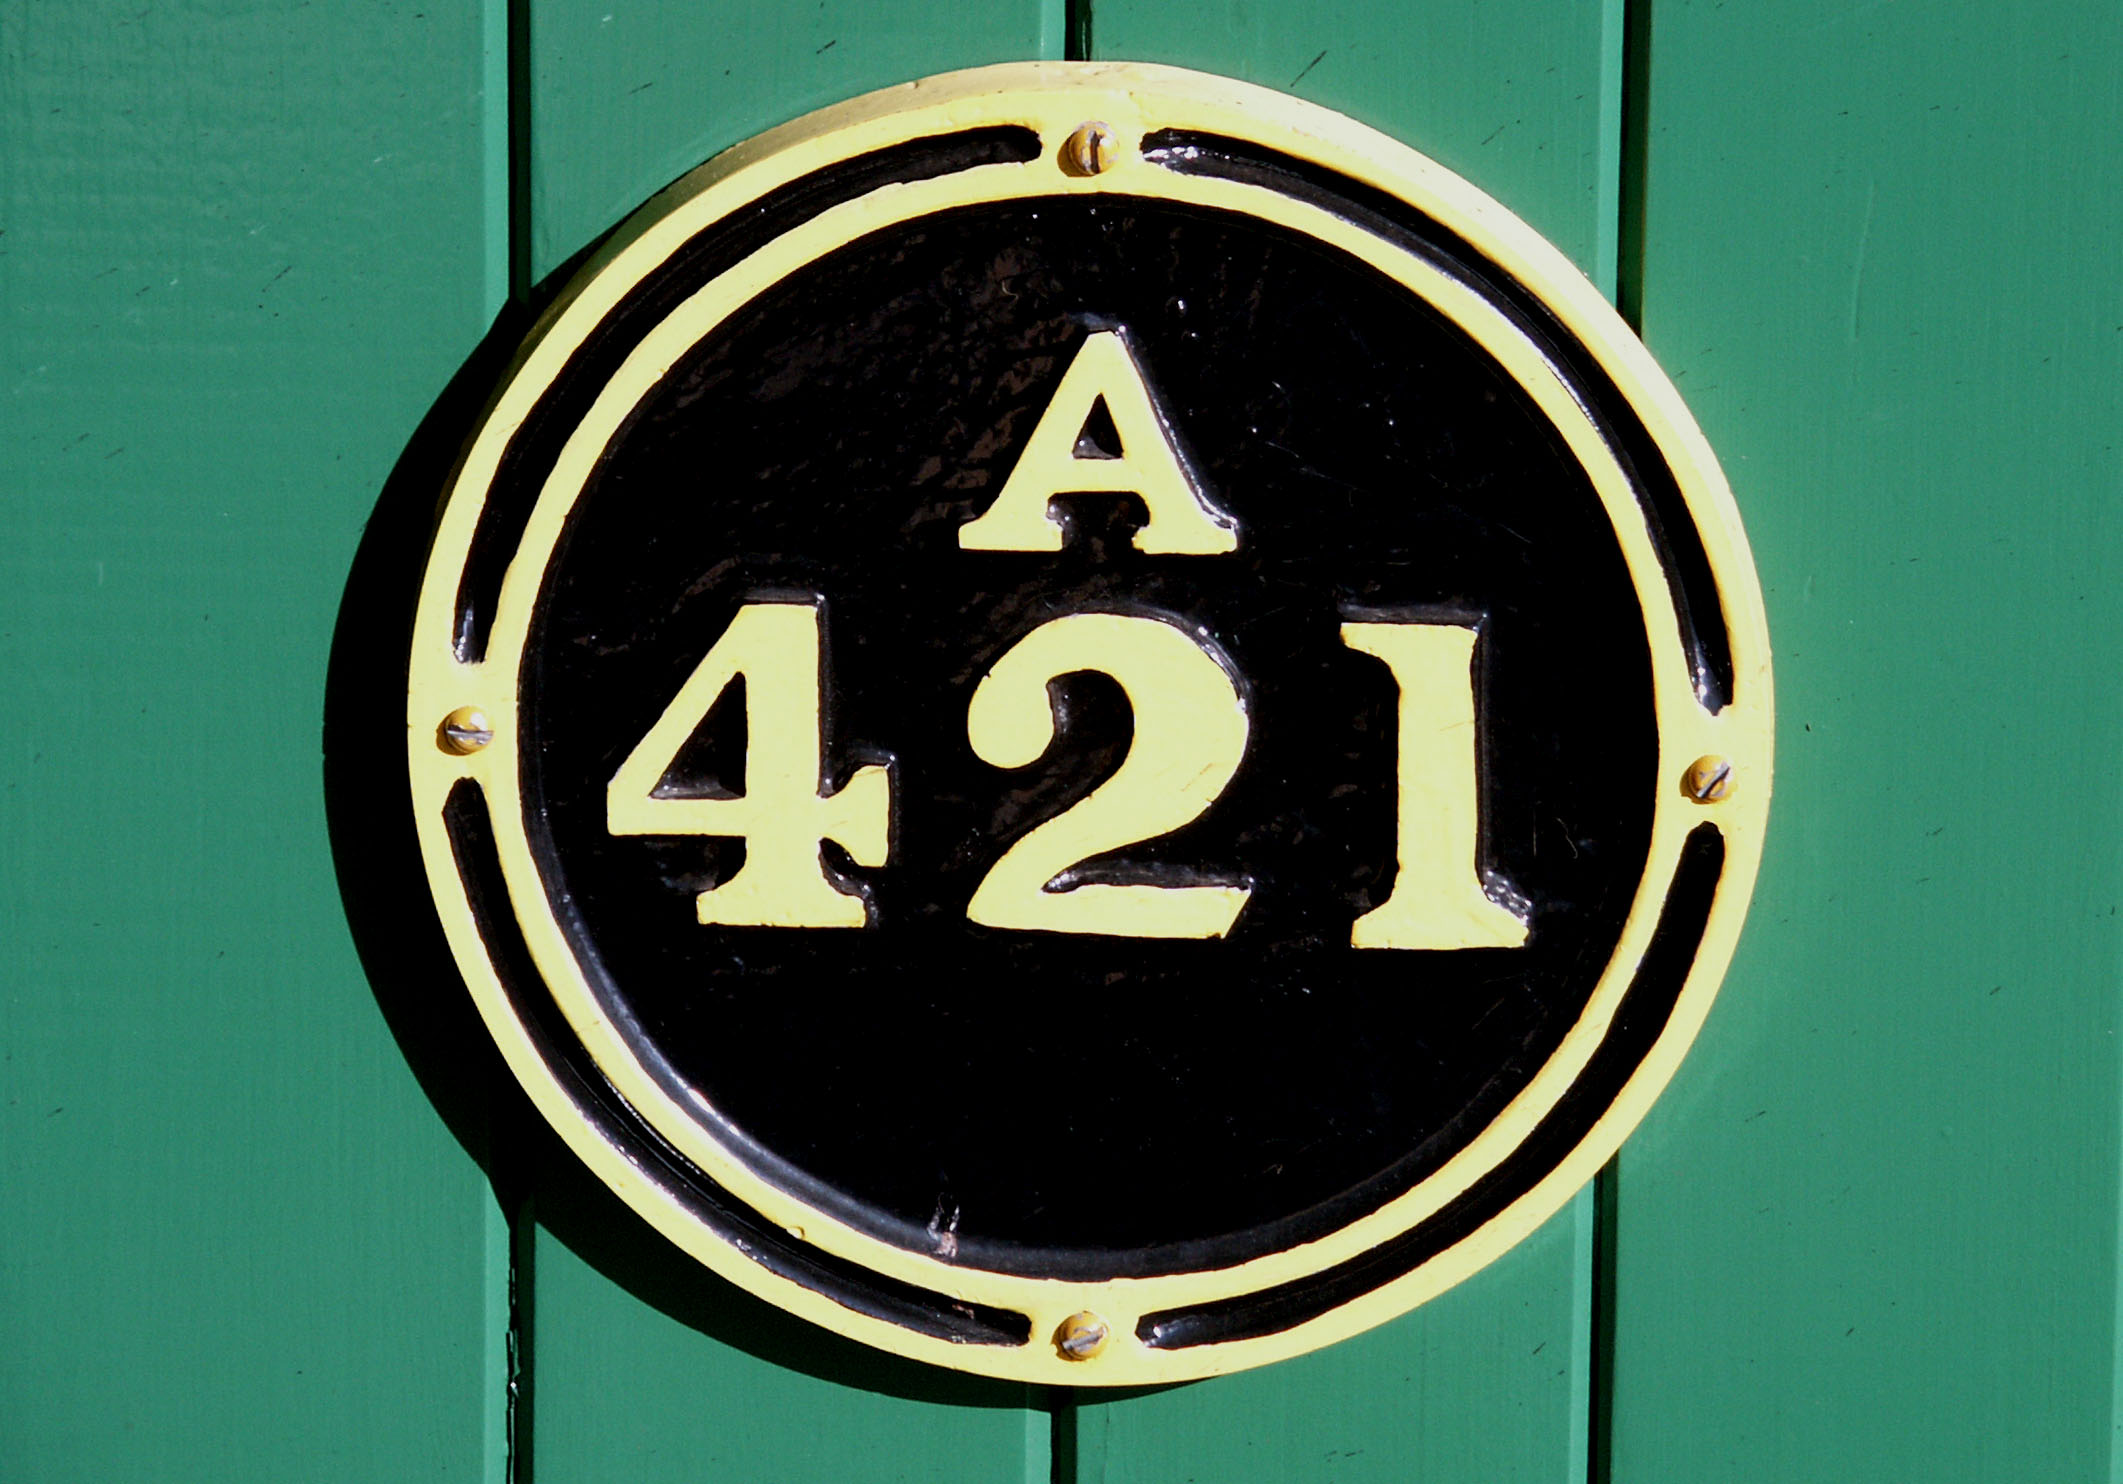
number, train, sign, green, symbol, street sign, black, signage, neon sign, numbers, badges, shape, traffic sign